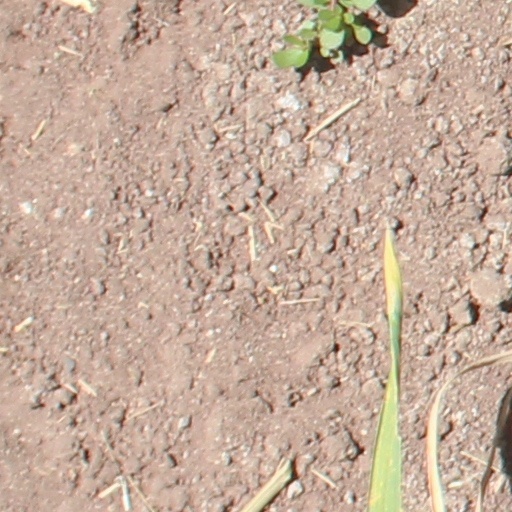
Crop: wheat